Ismaïl Omar Guelleh

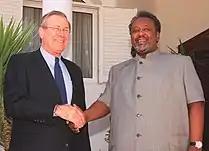

Guelleh was nominated by the RPP as its presidential candidate for a second time on 7 October 2004, at an Extraordinary Congress of the party. He was backed by several other parties and was the only candidate in the presidential election held on 8 April 2005. Brief protests against the elections erupted but were quickly suppressed by police. Without a challenger, Guelleh won 100% of the ballots cast and was sworn in for a second six-year term, which he said would be his last, on 7 May.